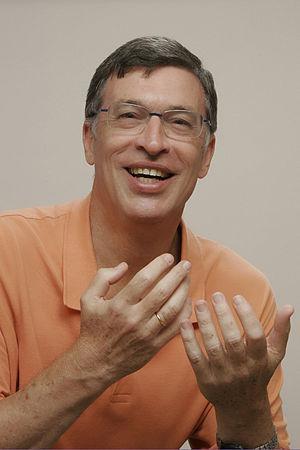
Avshalom Kor est un linguiste israélien né le 17 septembre 1950.